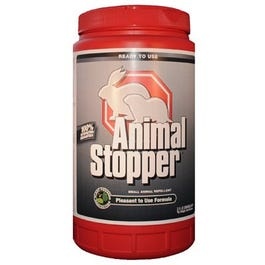
Animal Stopper Granules, 2.5-Lbs.
2.5 LB, Animal Stopper Granular, For Use In Beds Or As A Perimeter Deterrent For Low Level Animal Damage, Contains No Blood, Bone Or Meat Meal, Instead Using Plant Extracts To Deter Animals, Giving It A Pleasant Smell, Applied Approximately Every 30 Days, Regardless Of Weather & Watering, Can Be Used To Deter Deer, Rabbits, Groundhogs & Most Other Common Herbivore Pests From Low Level Foraging, Entry & Nesting, Safe For Use Around Fruits & Vegetables, Made Of Organic Ingredients, Works By Smell & Feel, Covers Approximately 1,800 SQFT.
Brand: Various
Category: Home & Garden > Household Supplies > Pest Control > Repellents